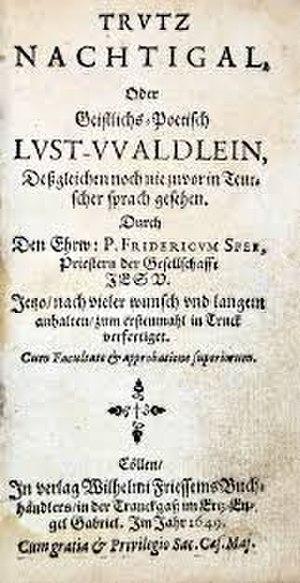
Friedrich Spee von Langenfeld, né le 25 février 1591 à Kaiserswerth, et mort le 7 août 1635 à Trèves, Rhin-Palatinat, est un prêtre jésuite allemand, poète et compositeur religieux. Il est surtout connu pour avoir stigmatisé les procès iniques livrés contre de prétendues sorcières.